List of schools in the London Borough of Wandsworth

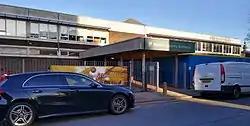
Harris Academy Battersea

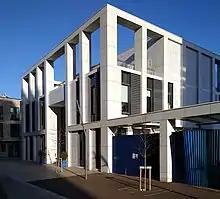
St Mary's Roman Catholic Primary School

This is a list of schools in the London Borough of Wandsworth, England.